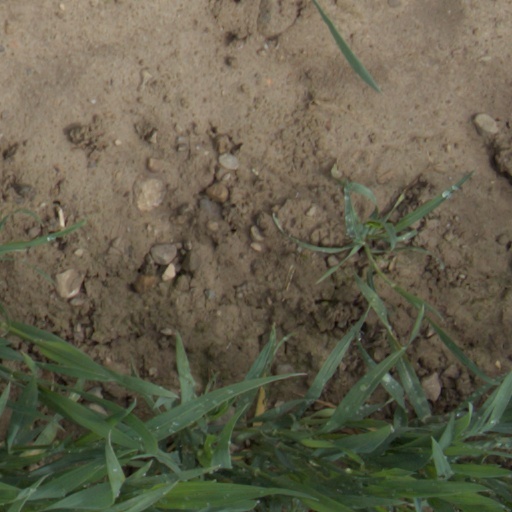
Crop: wheat